Goryōkaku Station

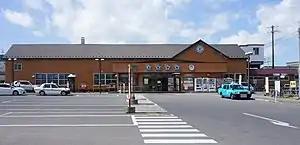
Goryōkaku Station in August 2017

is a railway station on the Hakodate Main Line and South Hokkaido Railway Line in Hakodate, Hokkaido, Japan, operated by Hokkaido Railway Company (JR Hokkaido) and South Hokkaido Railway Company. The station is named after Goryōkaku fort, located about two kilometers from the station.